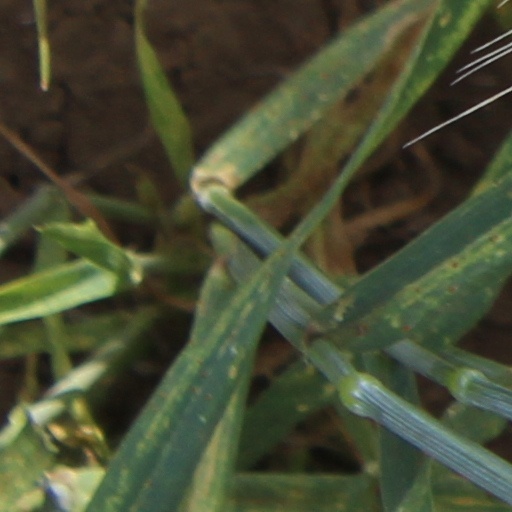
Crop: wheat